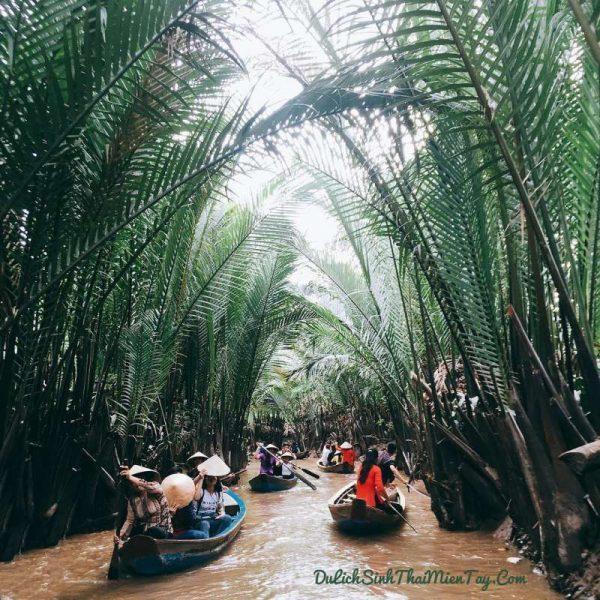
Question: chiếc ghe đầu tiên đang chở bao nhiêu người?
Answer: chiếc ghe đầu tiên đang chở bốn người